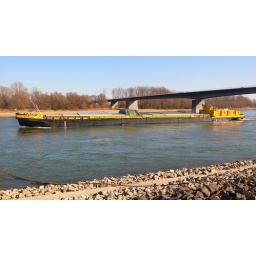
A ship from Switzerland named Aargau on the Rhine river in Speyer, Southwest-Germany.